Knee effusion

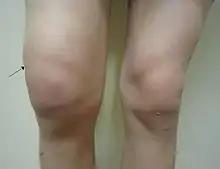
Traumatic effusion of the right knee, with swelling lateral to the kneecap marked by an arrow

Knee effusion, informally known as water on the knee, occurs when excess synovial fluid accumulates in or around the knee joint. It has many common causes, including arthritis, injury to the ligaments or meniscus, or fluid collecting in the bursa, a condition known as prepatellar bursitis.